Marjorie Evasco

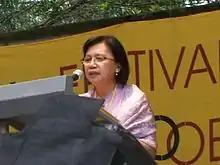
Marjorie Evasco at the International Poetry Festival of Medellín, 2008.

Marjorie Evasco (born September 21, 1953) is a Filipina poet. She writes in two languages: English and Cebuano-Visayan and is a supporter of women's rights, especially of women writers. Marjorie Evasco is one of the earliest Filipina feminist poets. She is a recipient of the S.E.A. Write Award.